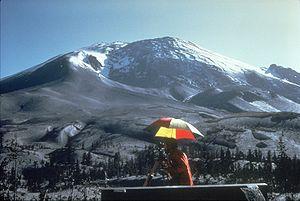
L’éruption du mont Saint Helens en 1980, dans l'État de Washington, est l’éruption volcanique la plus importante jamais enregistrée aux États-Unis dans les 48 États contigus. Avec un indice d’explosivité volcanique de 5 et 1,2 km³ de matière rejetée, elle a dépassé en puissance destructrice et en volume de matière rejetée l’éruption de 1915 du pic Lassen en Californie.
Un dôme de lave est une structure volcanique composée d'une masse de lave dont la viscosité élevée l'empêche de s'écouler sur les flancs d'un volcan, obstruant ainsi le point de sortie de la lave.